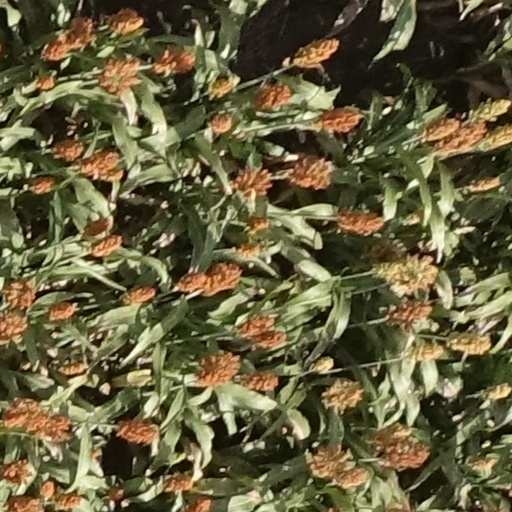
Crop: sorghum